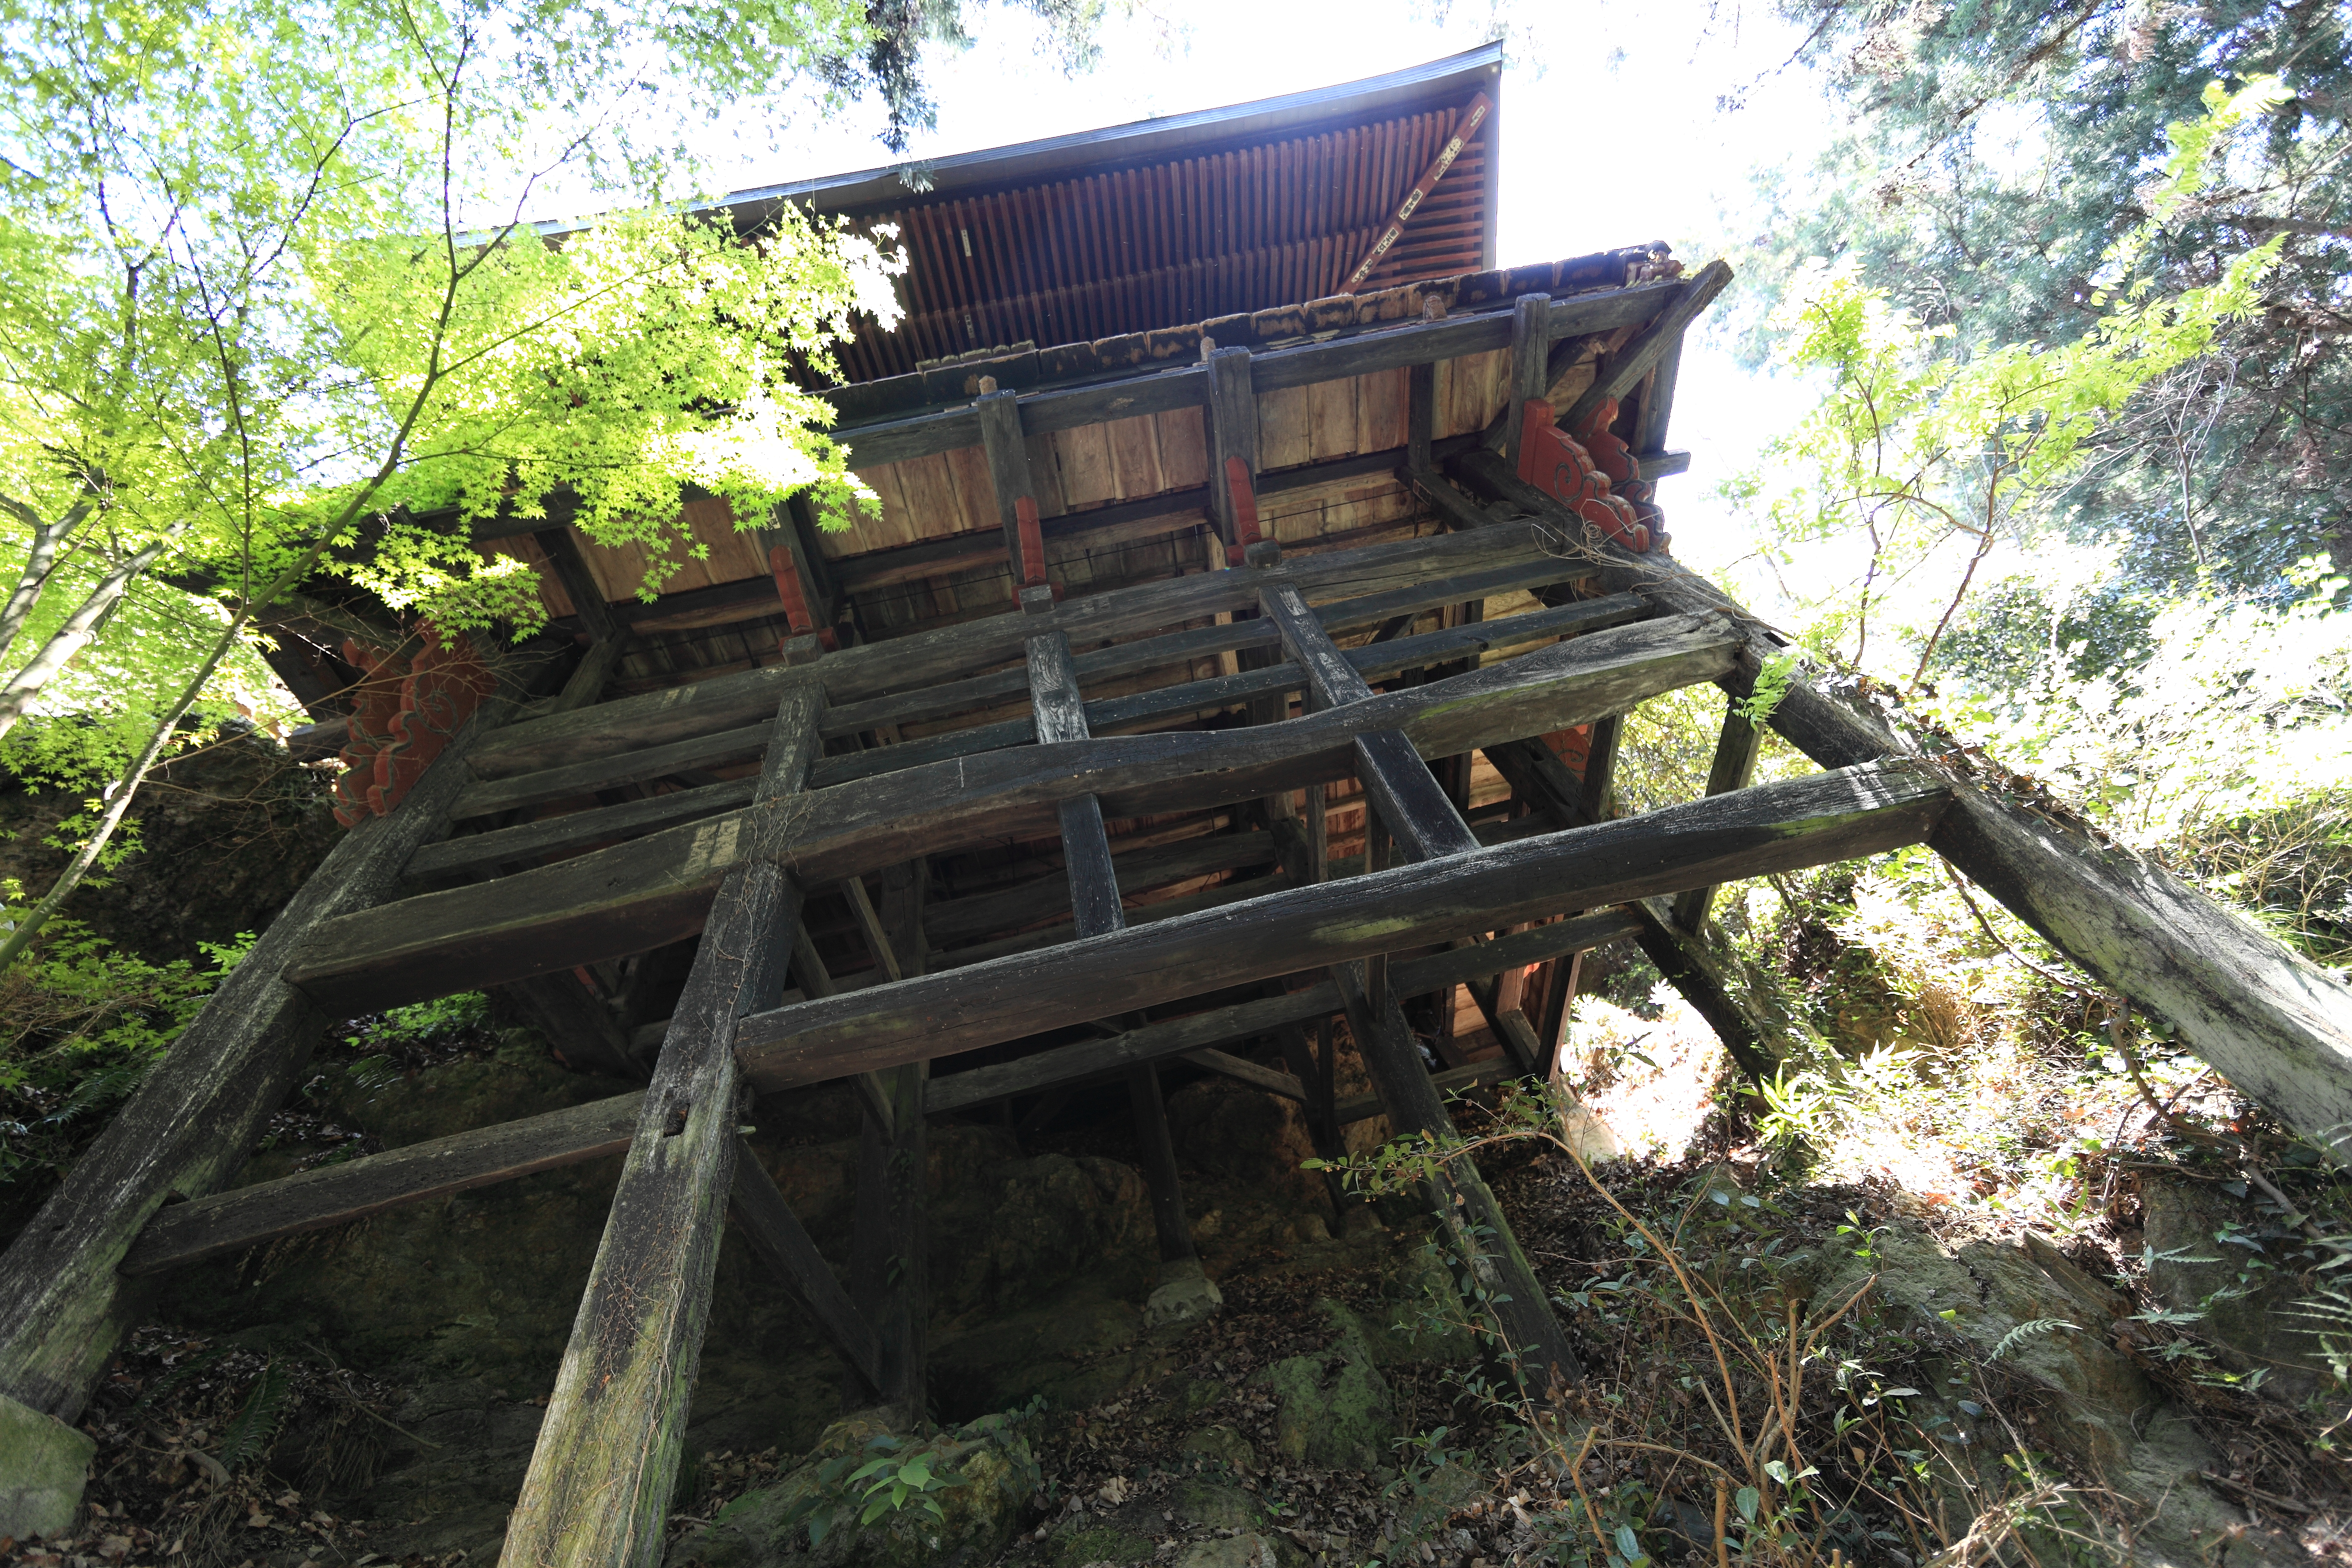
architecture, trail, hut, high, jungle, exterior, religious, design, temple, japanese, 5d, style, hires, markii, traditional, hi, res, resolution, saitama, chichibu, enyuuji, iwaidoh, rolling stock